John Archer (British politician)

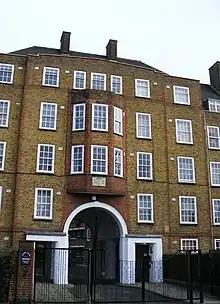
Entrance of Archer House in Battersea Village

His success was reported in the US journal "The Crisis" in January 1914. It was published by the recently formed National Association for the Advancement of Colored People (NAACP).